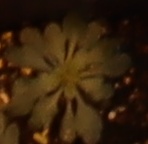
Label: Horseweed